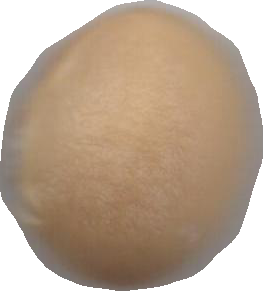
Variety: Grobogan